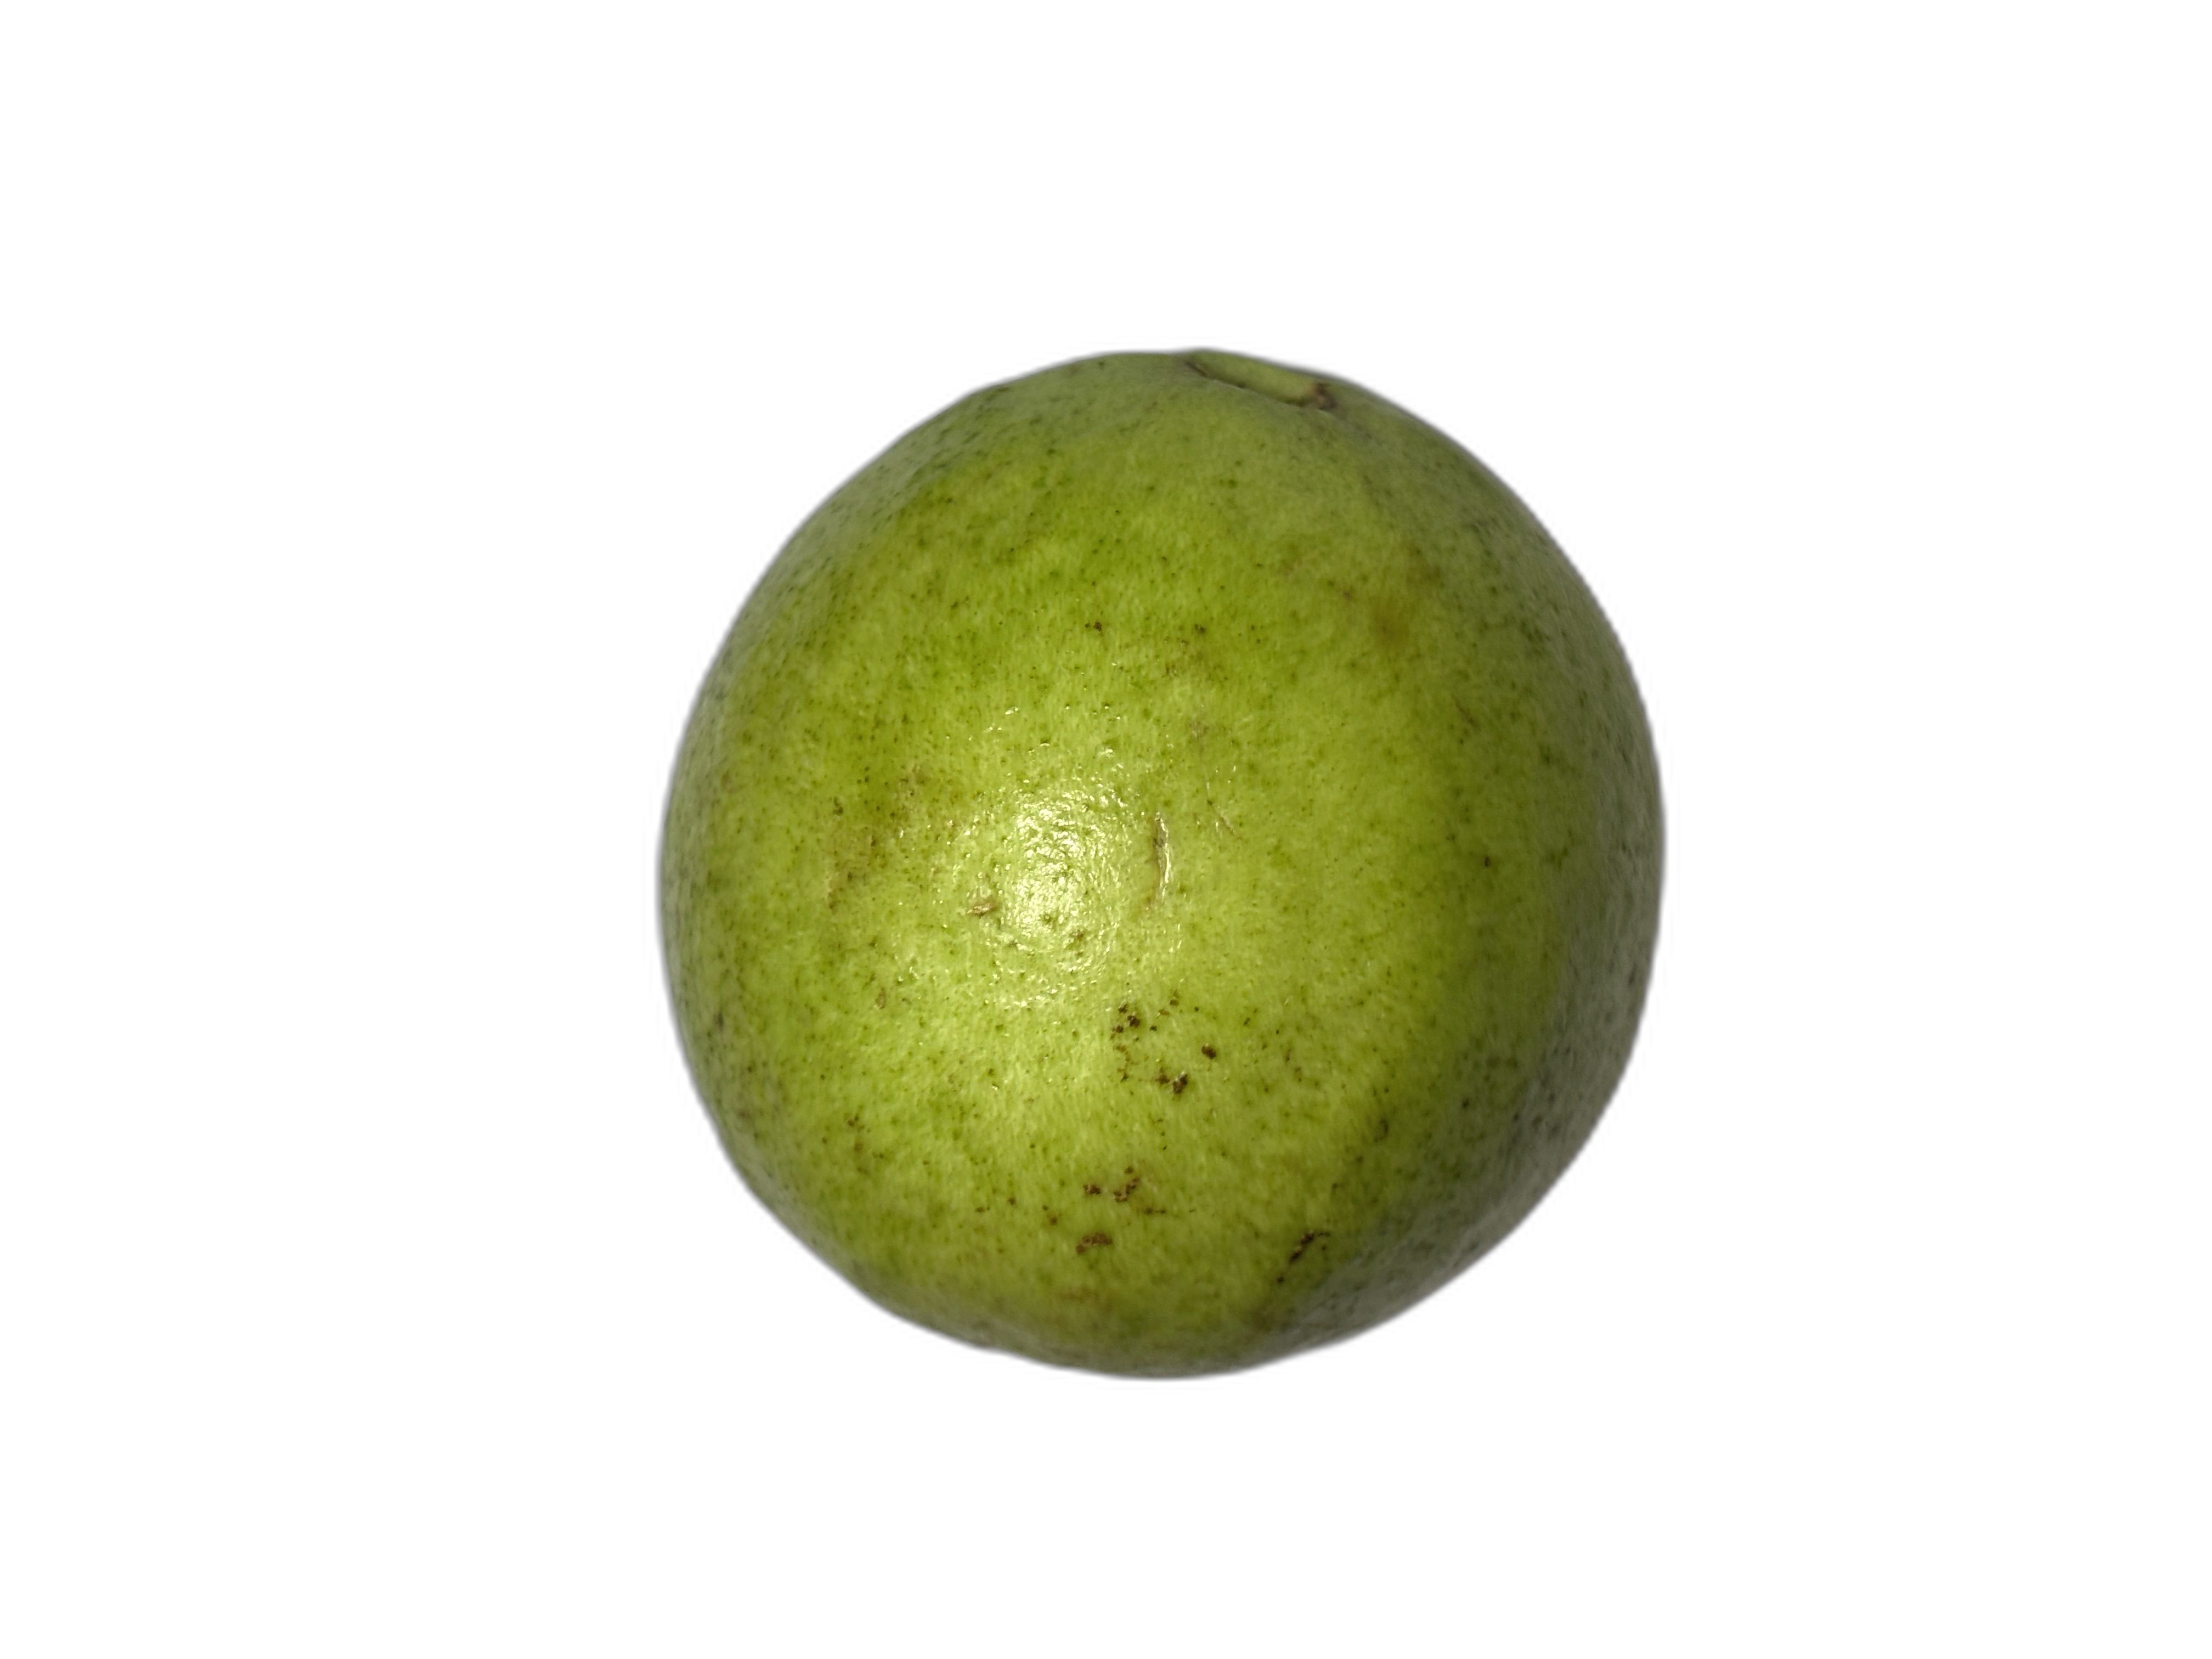
Plant part: fruit
Disease: Healthy